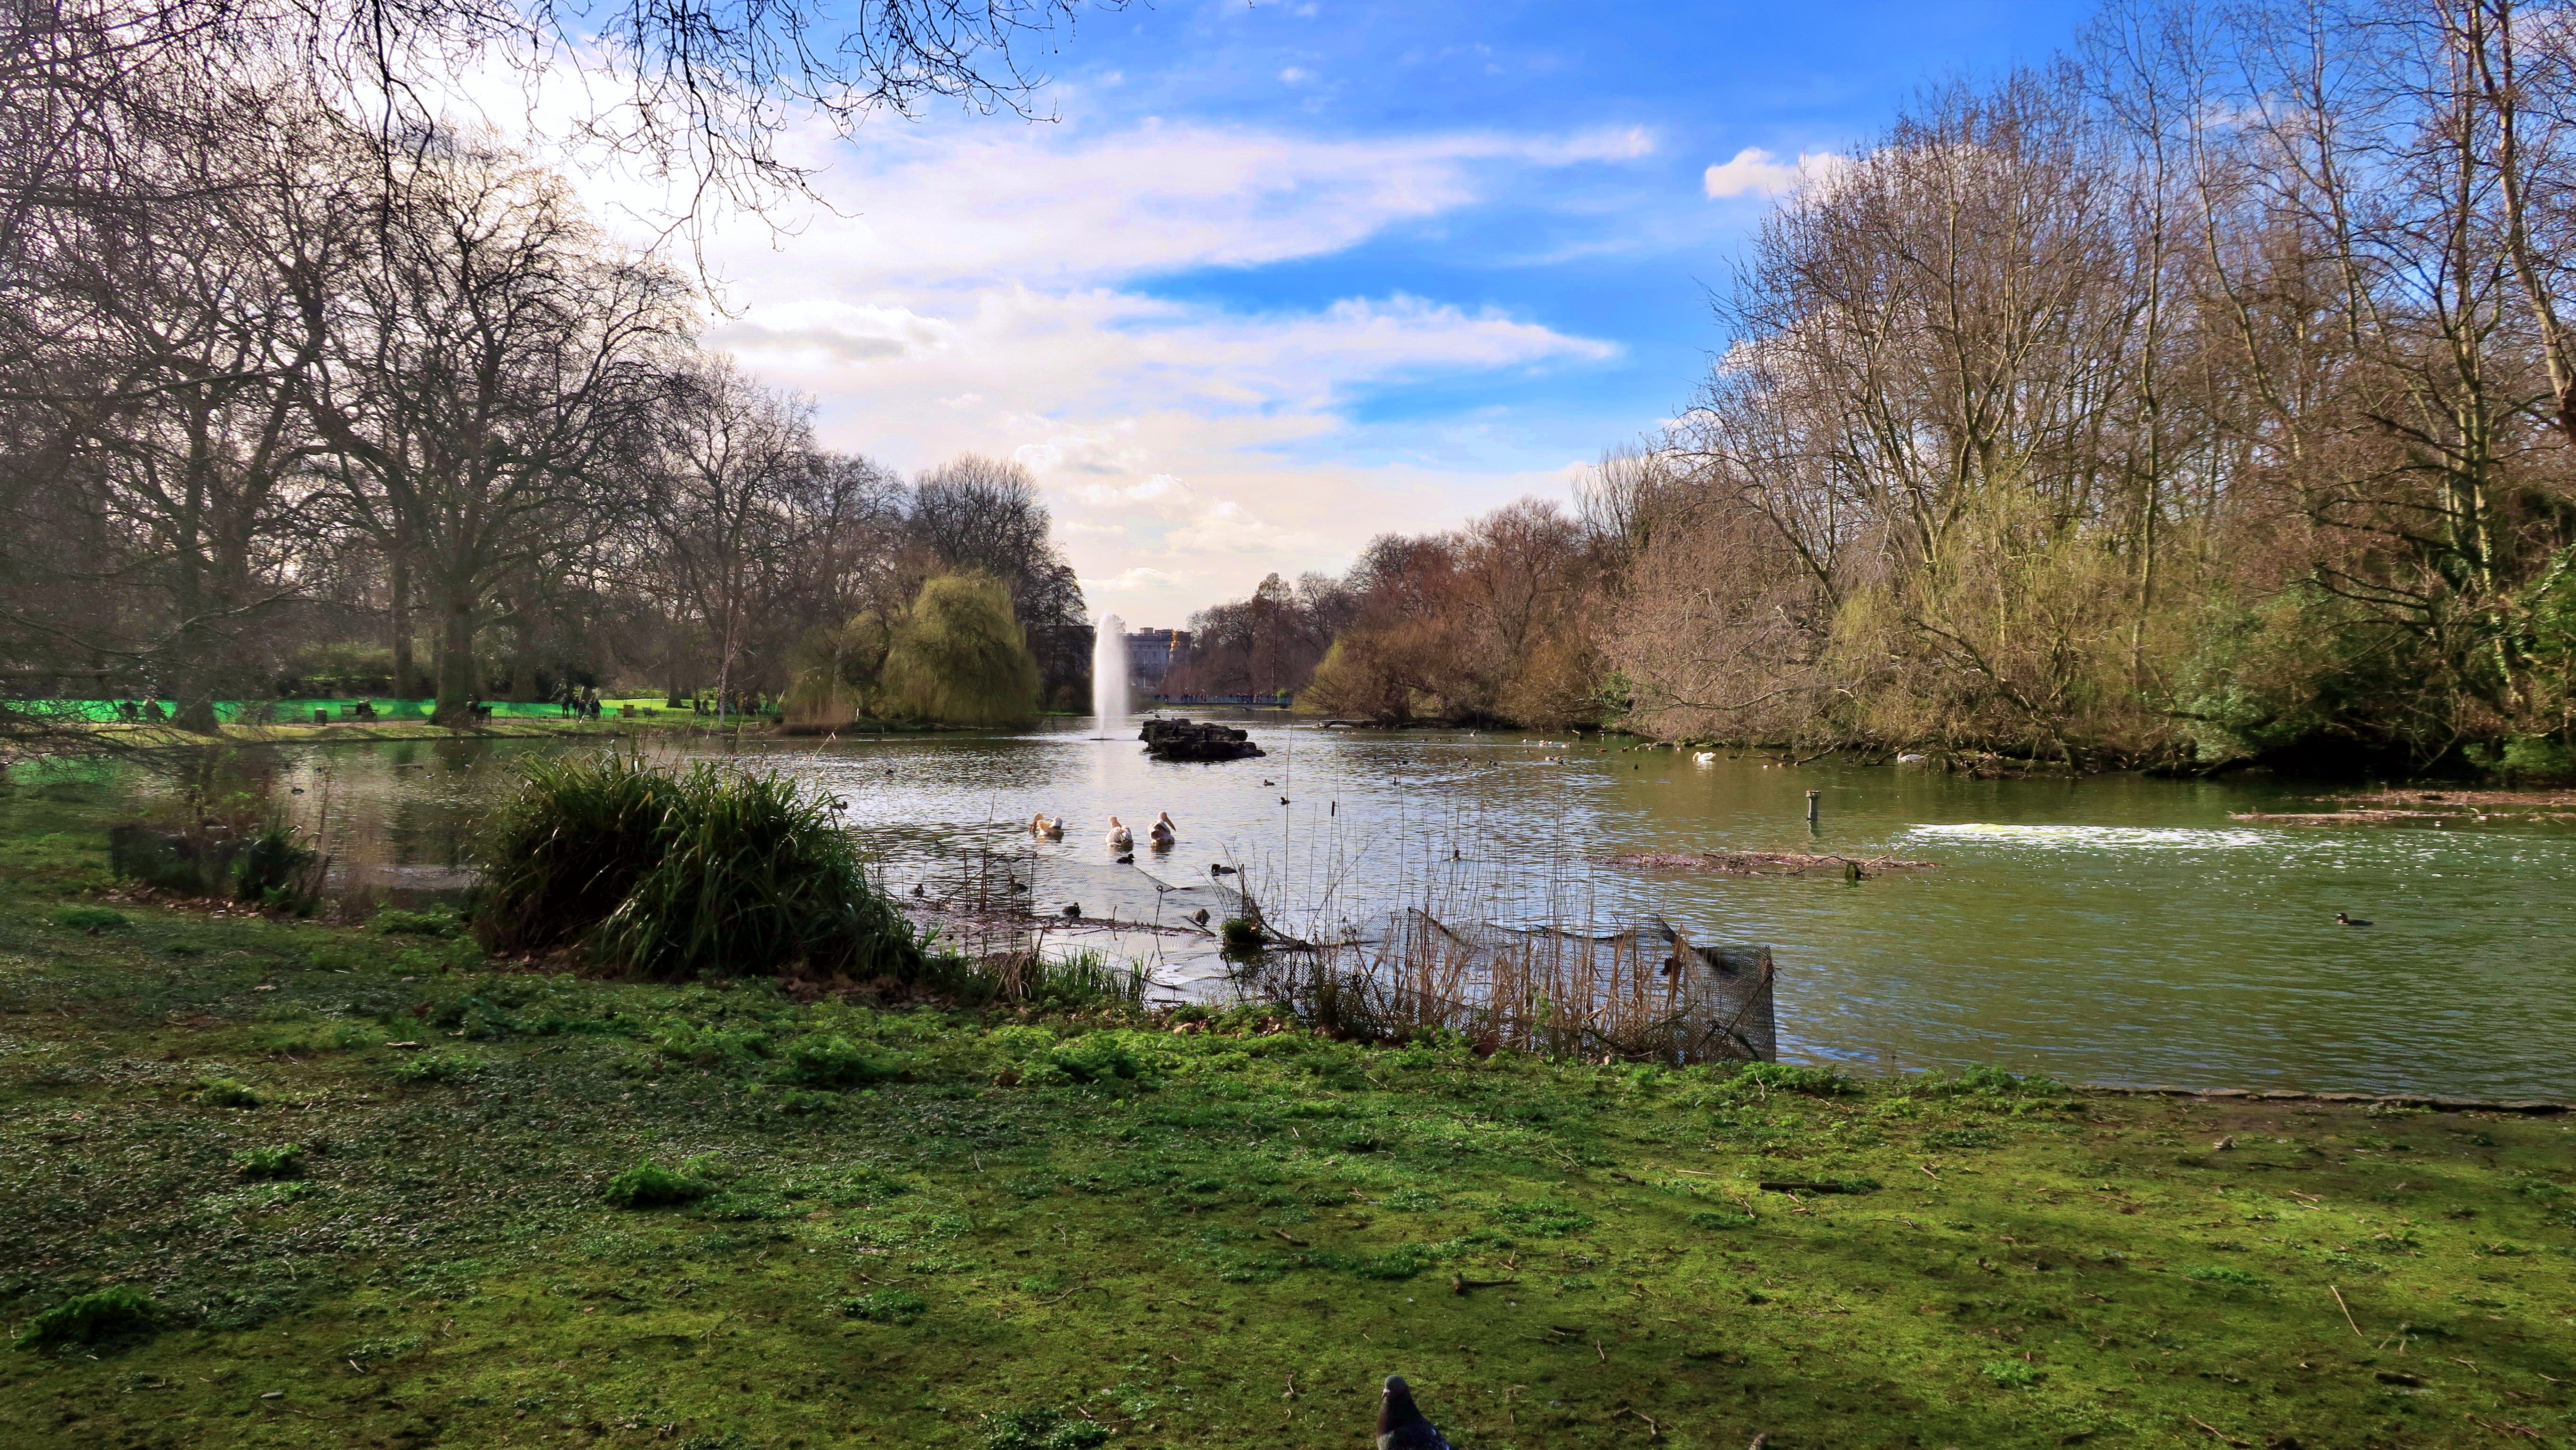
st james, park, body of water, natural landscape, nature, water, bank, river, tree, sky, natural environment, waterway, water resources, watercourse, nature reserve, wilderness, reflection, grass, spring, pond, lake, cloud, rural area, canal, landscape, floodplain, reservoir, plant, channel, sunlight, mountain, riparian forest, wetland, winter, meadow